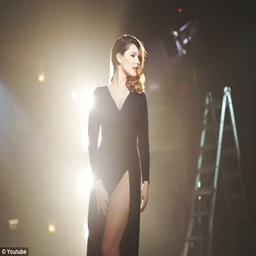
how high can you go !